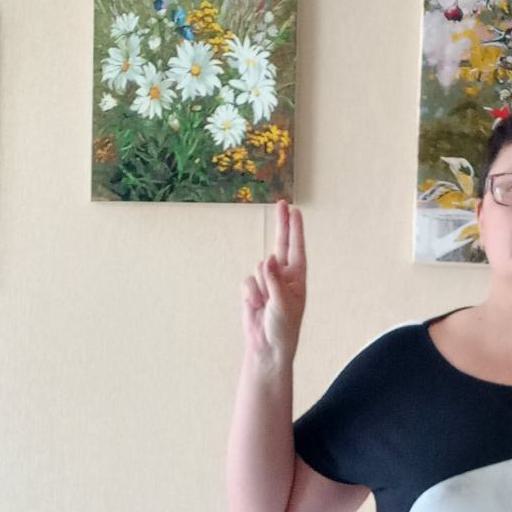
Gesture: two_up